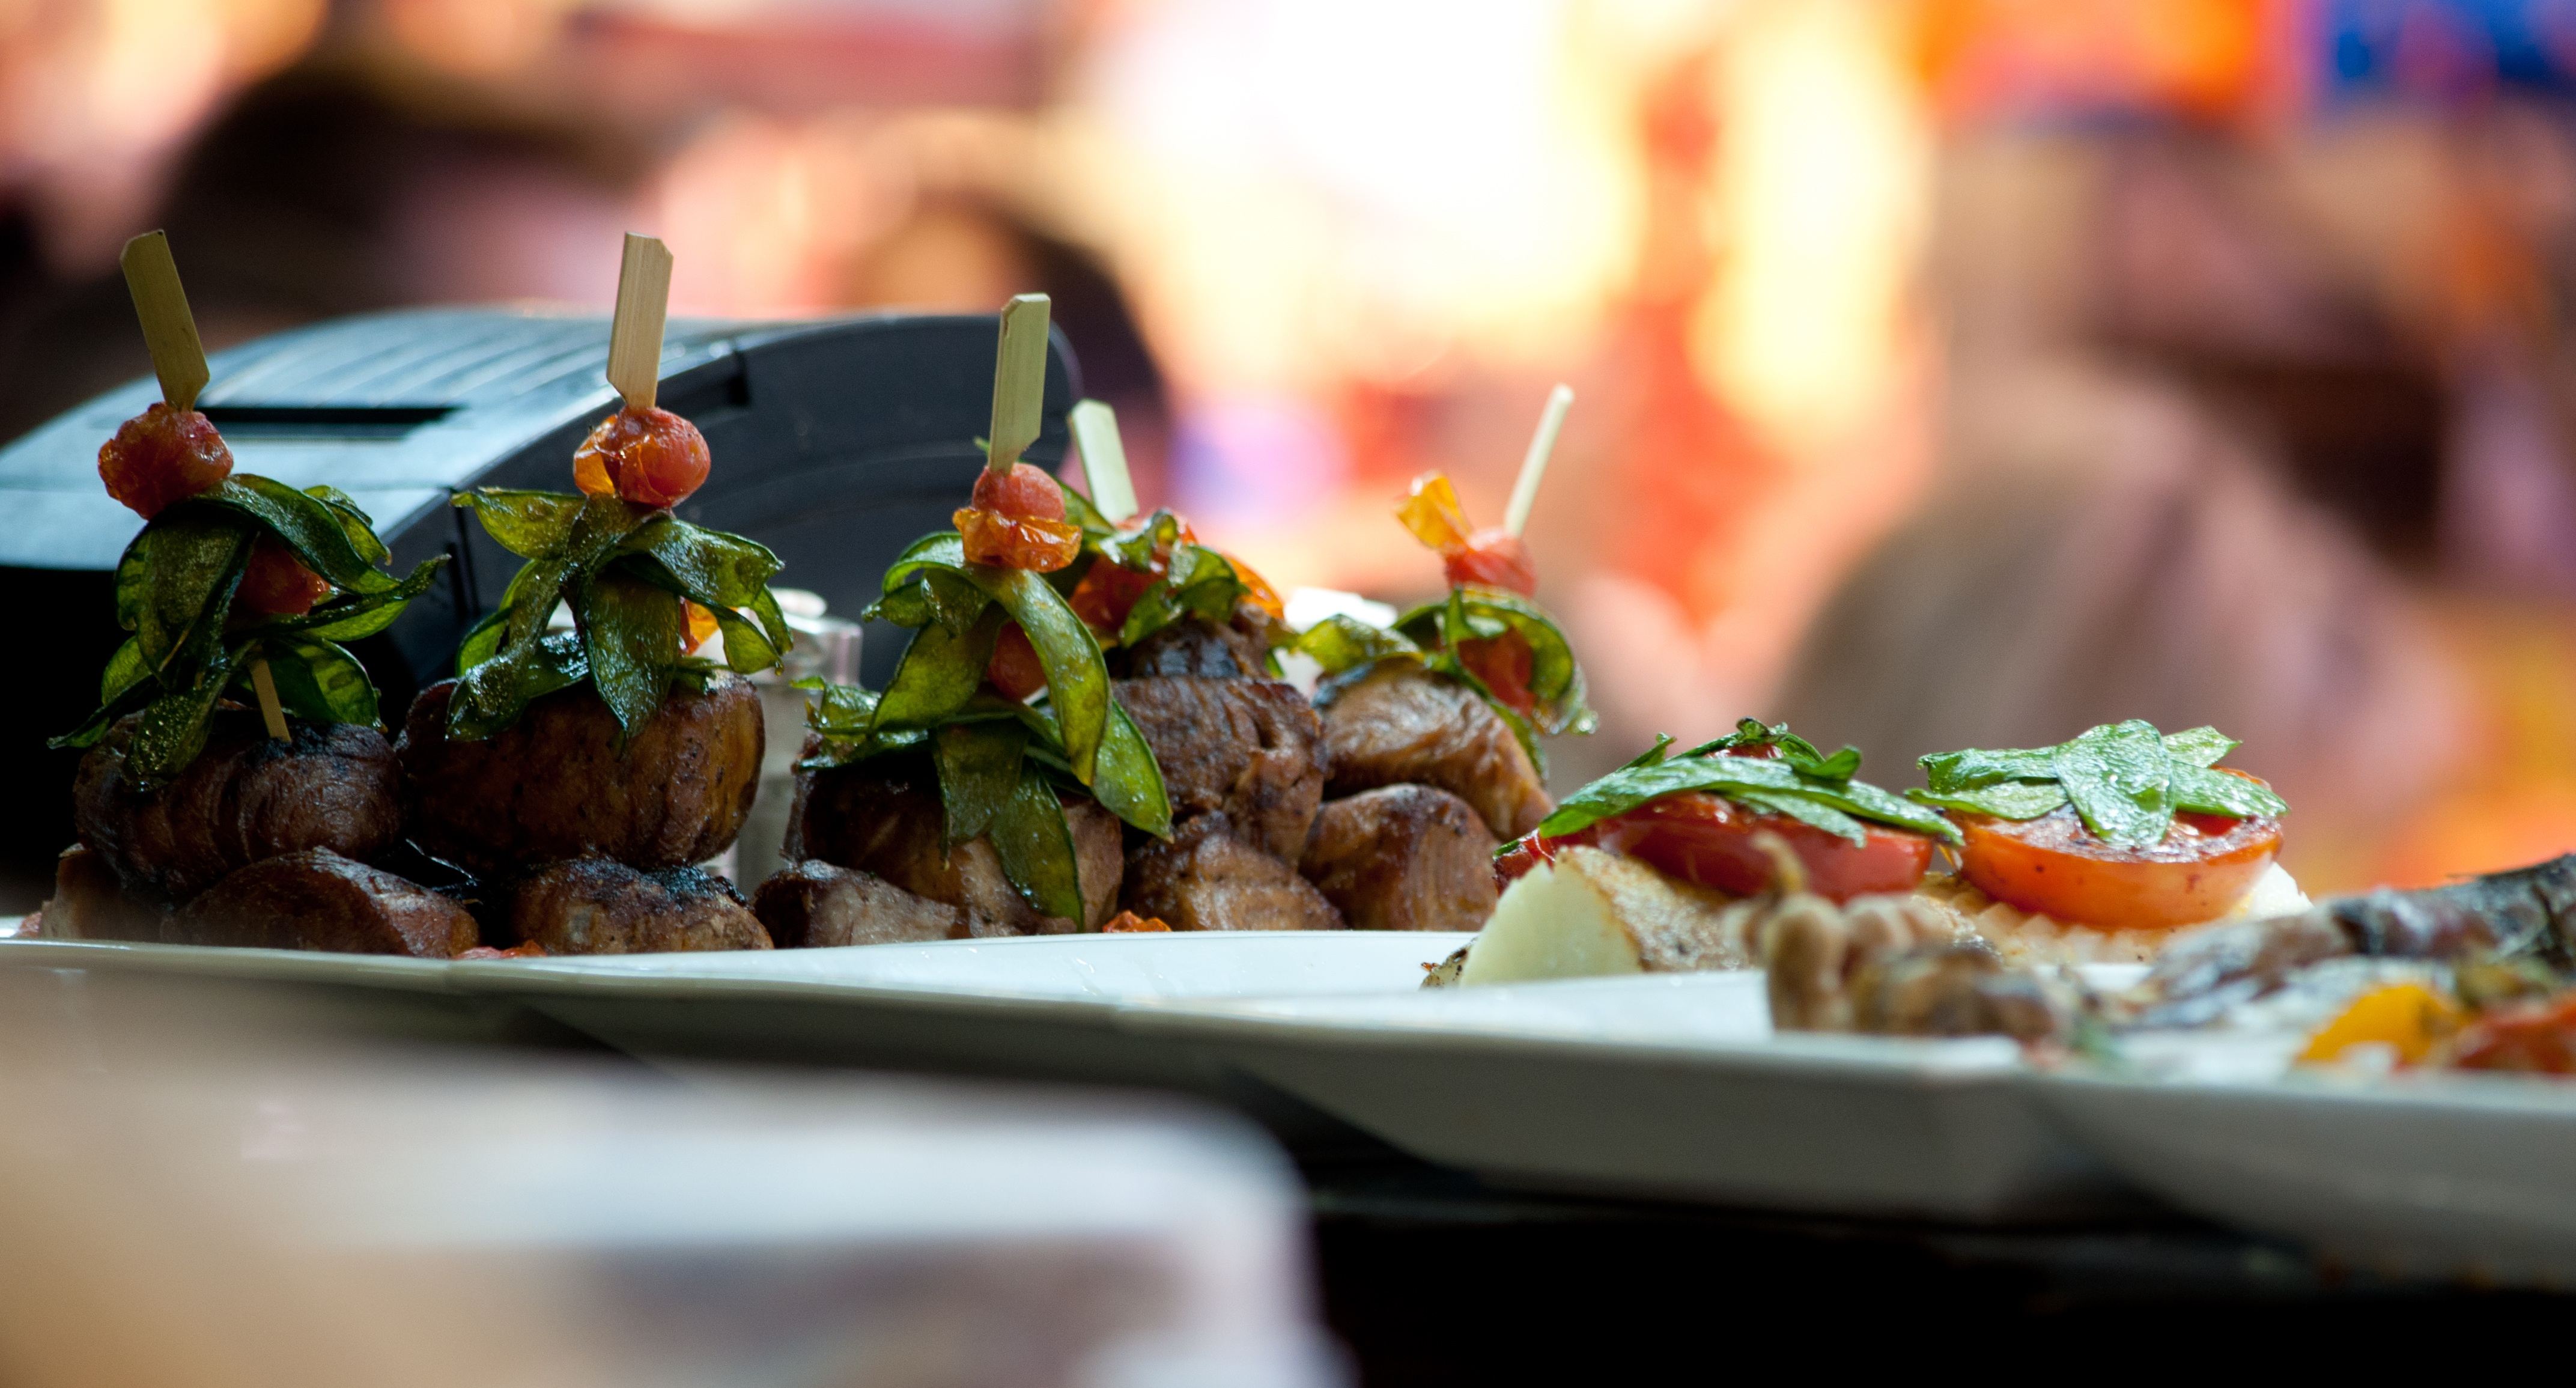
table, board, restaurant, dish, meal, food, menu, eat, meat, lunch, cuisine, hearty, dinner, inn, brunch, delicacy, sense